Kenneth McDuff

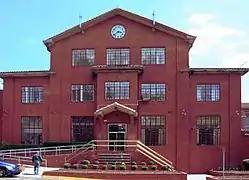
Huntsville Unit, the location of the Texas execution chamber

McDuff was one of 20 former death-row inmates and 127 murderers to be paroled. After being released, he got a job at a gas station making $4 an hour while taking a class at Texas State Technical College in Waco. Within three days of his release, he is widely believed to have begun killing again. The body of 29-year-old Sarafia Parker was discovered on October 14, 1989, in Temple, a town 48 miles south of Waco along the I-35 corridor. McDuff was not charged with this crime. However, he was soon returned to prison on a parole violation for making death threats to an African American youth in Rosebud.